Aminollah Rashidi

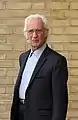
Rashidi in 2017

Aminollah Rashidi (24 April 1925 – 11 October 2024) was an Iranian singer and composer. By 2023, he was "the last surviving crooner from the country's pioneering era of the 1950s and 1960s."